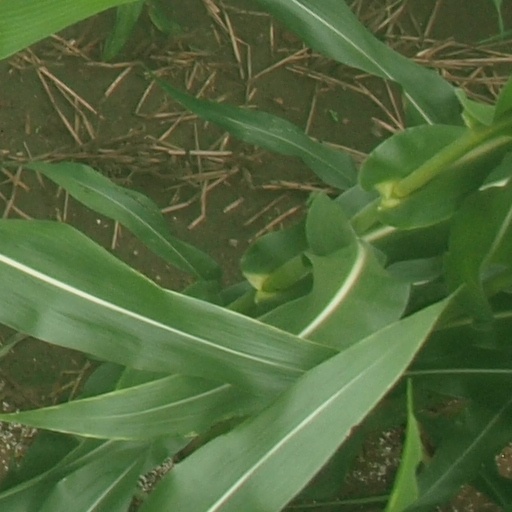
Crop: maize; corn